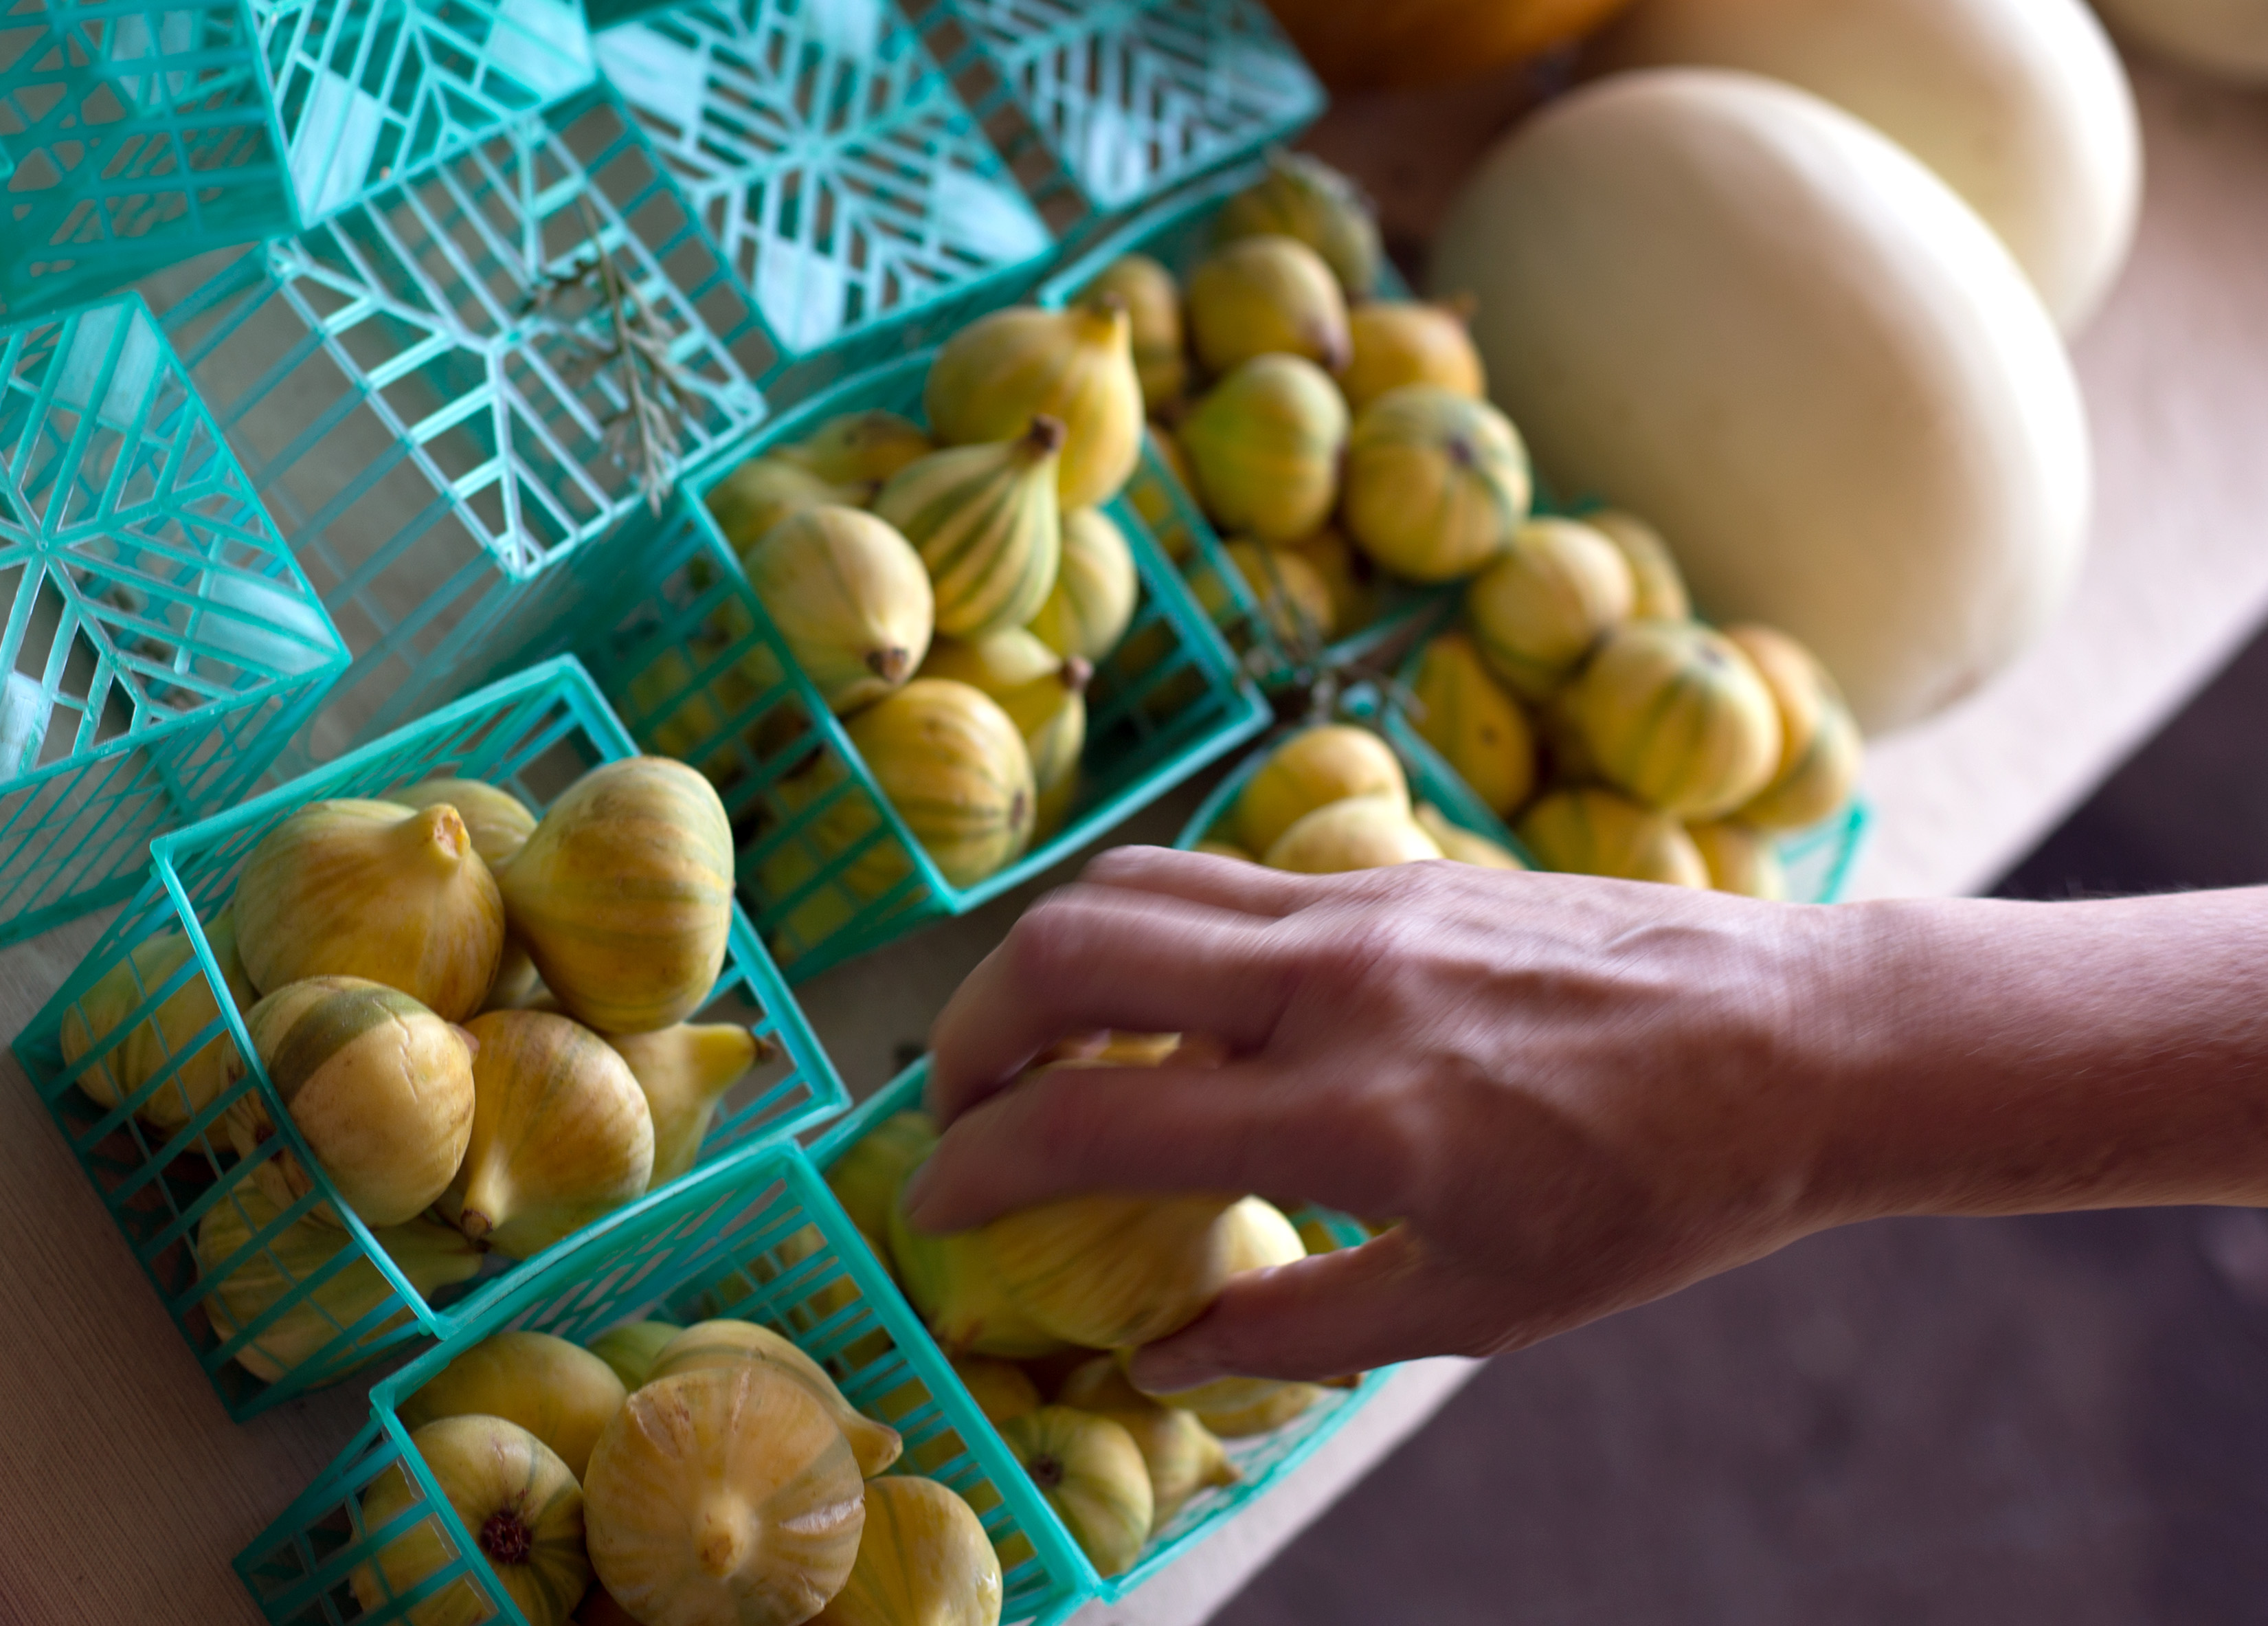
plant, dish, food, produce, vegetable, cuisine, farmersmarket, sacramento, flowering plant